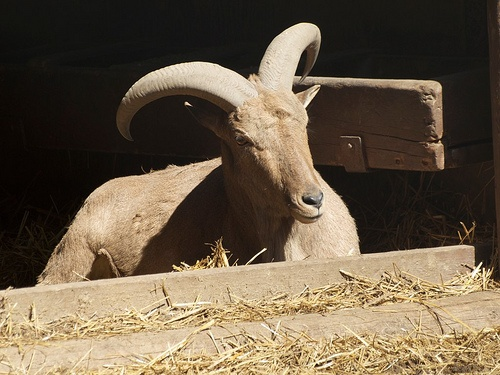
A goat sitting inside of a pen filled with dry grass.
A goat is inside of a stall looking outside.
A sheep standing up and looking past its containment.
Those horns look too heavy to carry around all the time.
A ram laying down in the hay inside a wood enclosure.